Transportation in Cincinnati

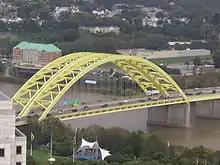
The Daniel Carter Beard Bridge is more commonly called the "Big Mac" bridge because of its resemblance to McDonald's iconic arches.

Cincinnati has an incomplete subway system. Construction stopped in 1924 when unexpected post-World War I inflation doubled the cost of construction and the funds originally set aside weren't enough to complete the project. There have been several attempts in recent decades by the SORTA to use the subway tunnels for a light rail system, but ballot initiatives to generate funds for such projects have so far all failed. The most recent attempt was the 2002 MetroMoves plan which would have generated $2.7 billion for a comprehensive transit plan, but it failed by a 2–1 margin. Today the subway is used as a conduit for fiber optic and water lines. It's sealed off from the public, but is occasionally used by urban explorers and the homeless.